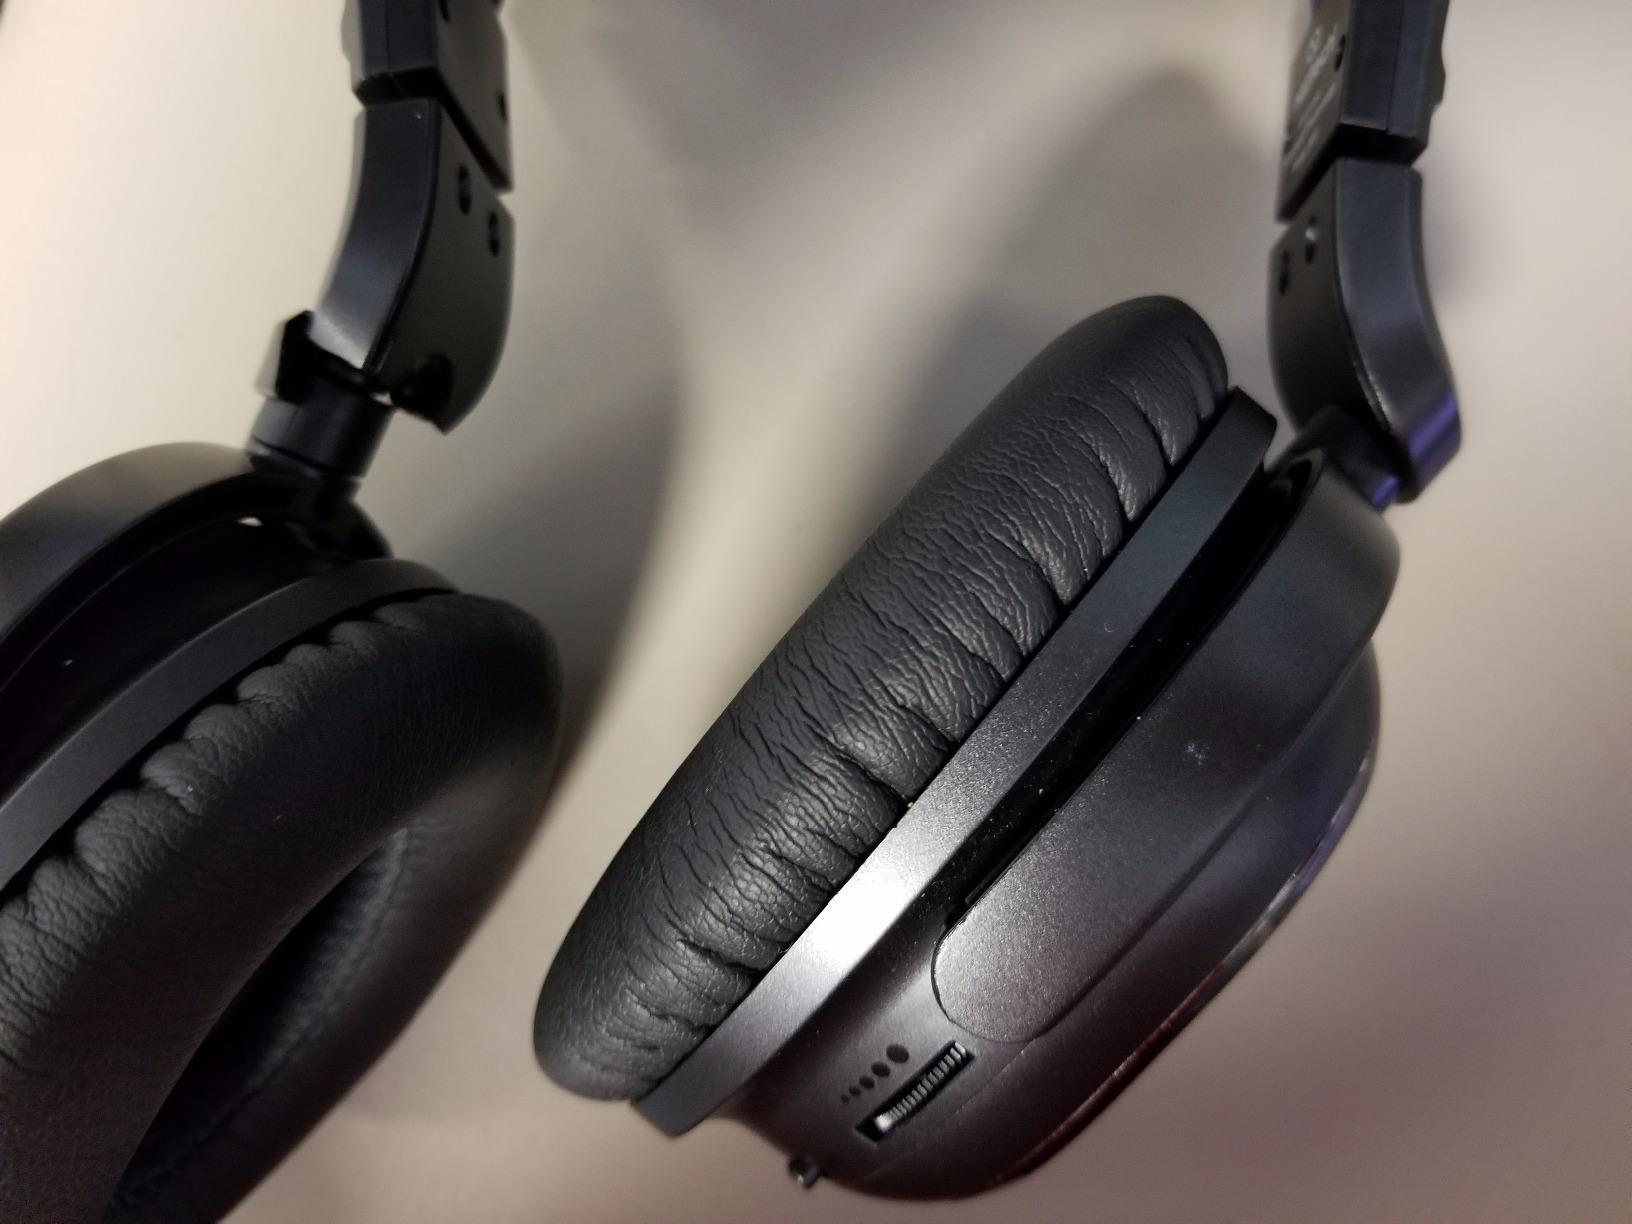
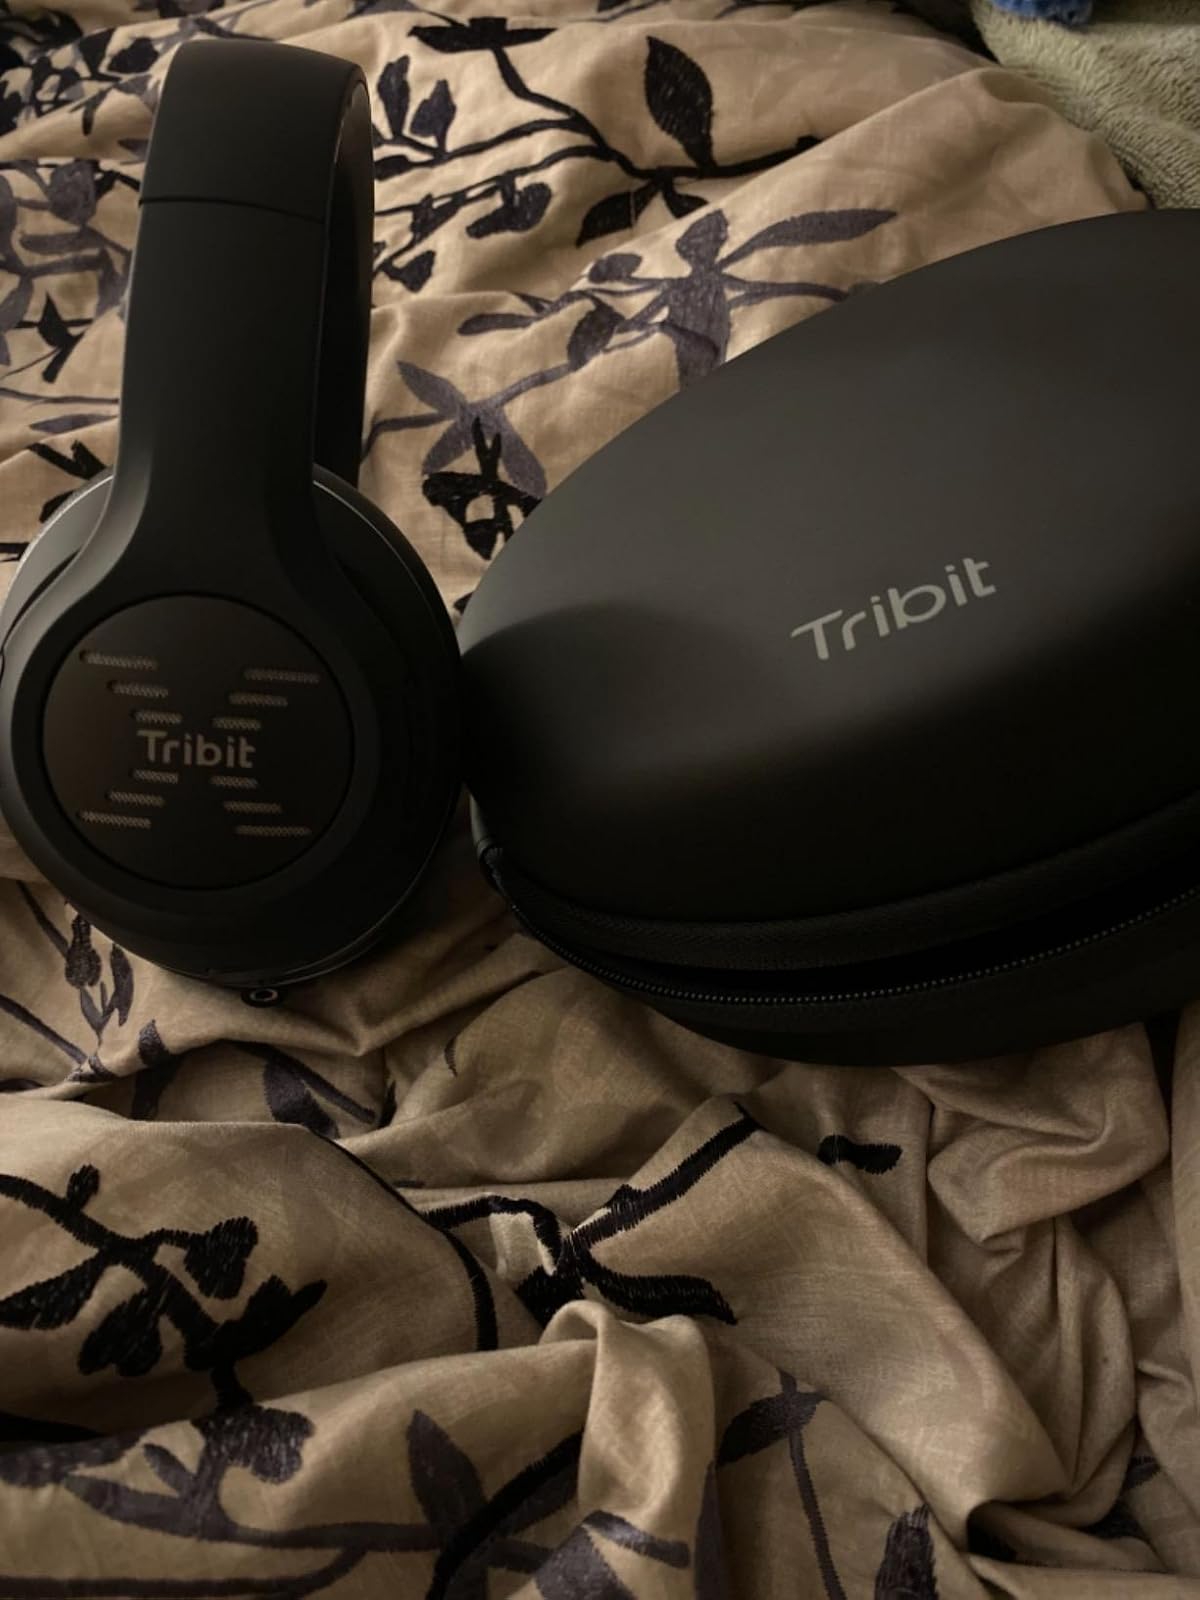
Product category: headphones
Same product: no